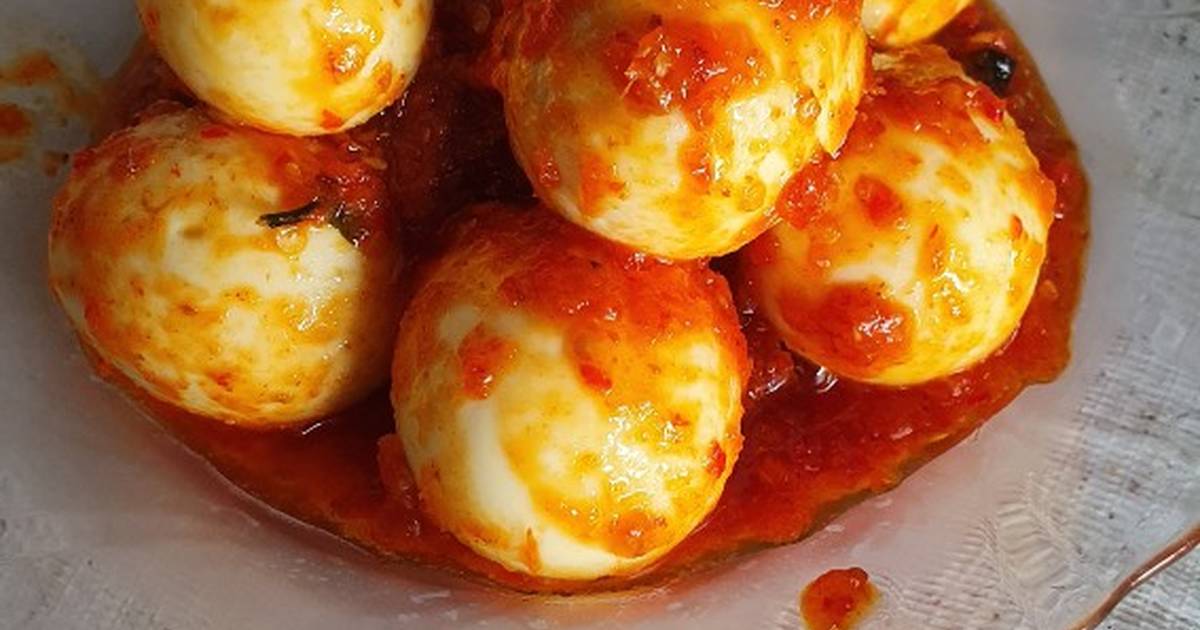
Label: telur_balado